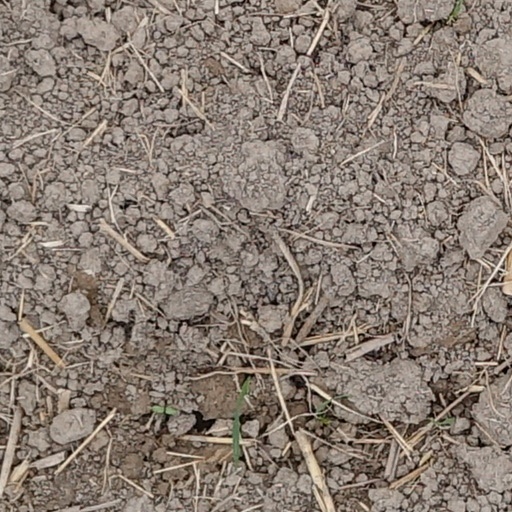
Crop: wheat